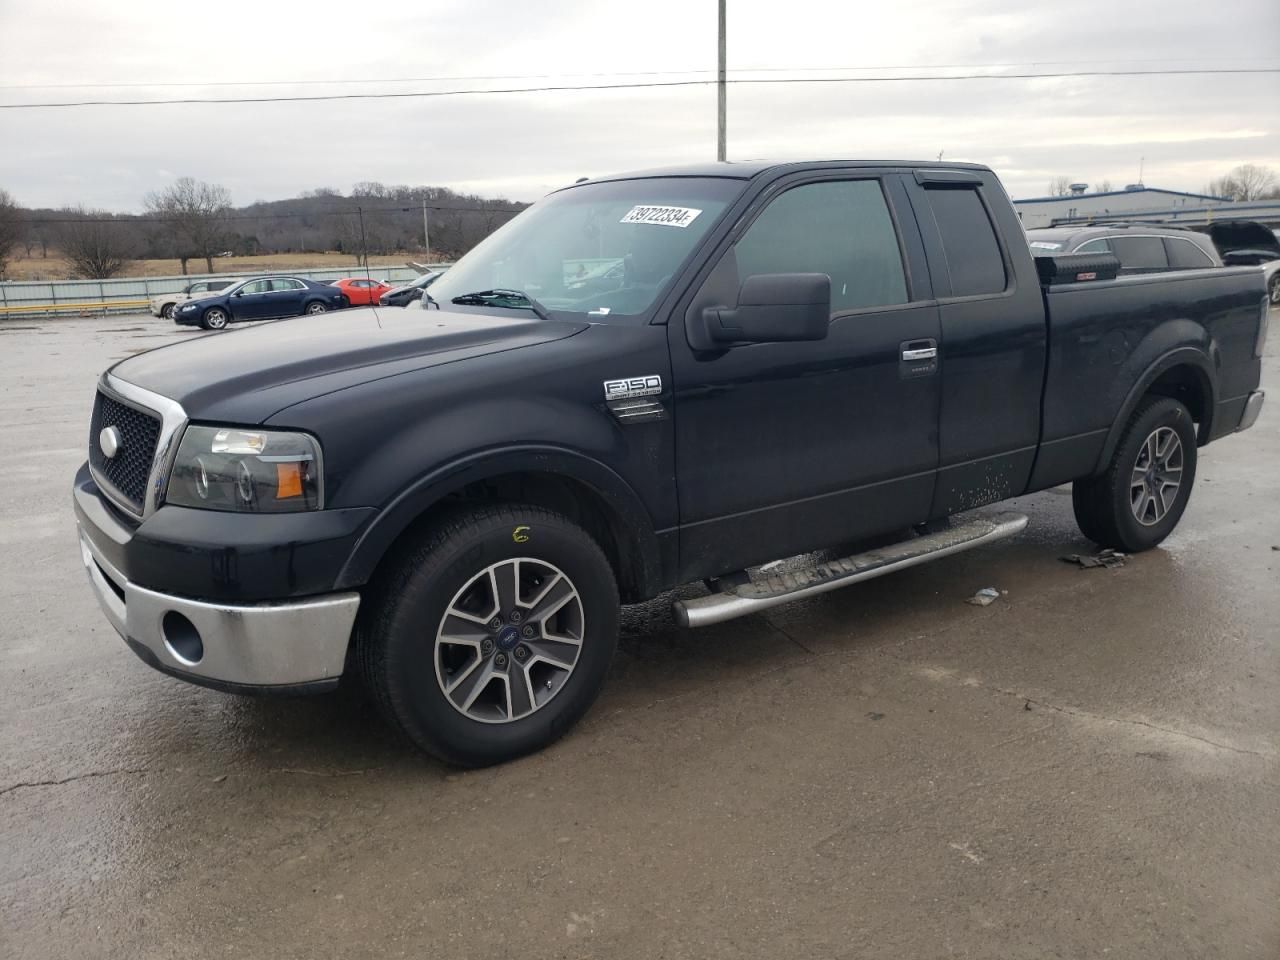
Aucun dommage détecté.
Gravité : aucun